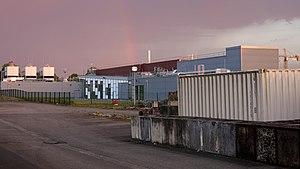
Le Grand accélérateur national d'ions lourds ou GANIL est un centre de recherche en physique nucléaire localisé à Caen. Il fonctionne depuis 1983 autour d'un accélérateur de particules constitué de deux cyclotrons isochrones placés en série. C'est un groupement d'intérêt économique constitué entre l'IN2P3 du CNRS et la direction des Sciences de la matière du CEA. Il bénéficie également d’un soutien d'alors la région Basse-Normandie, aujourd'hui la région Normandie, ainsi que de l’Union européenne.